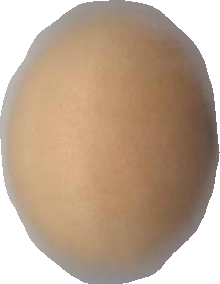
Variety: Dega